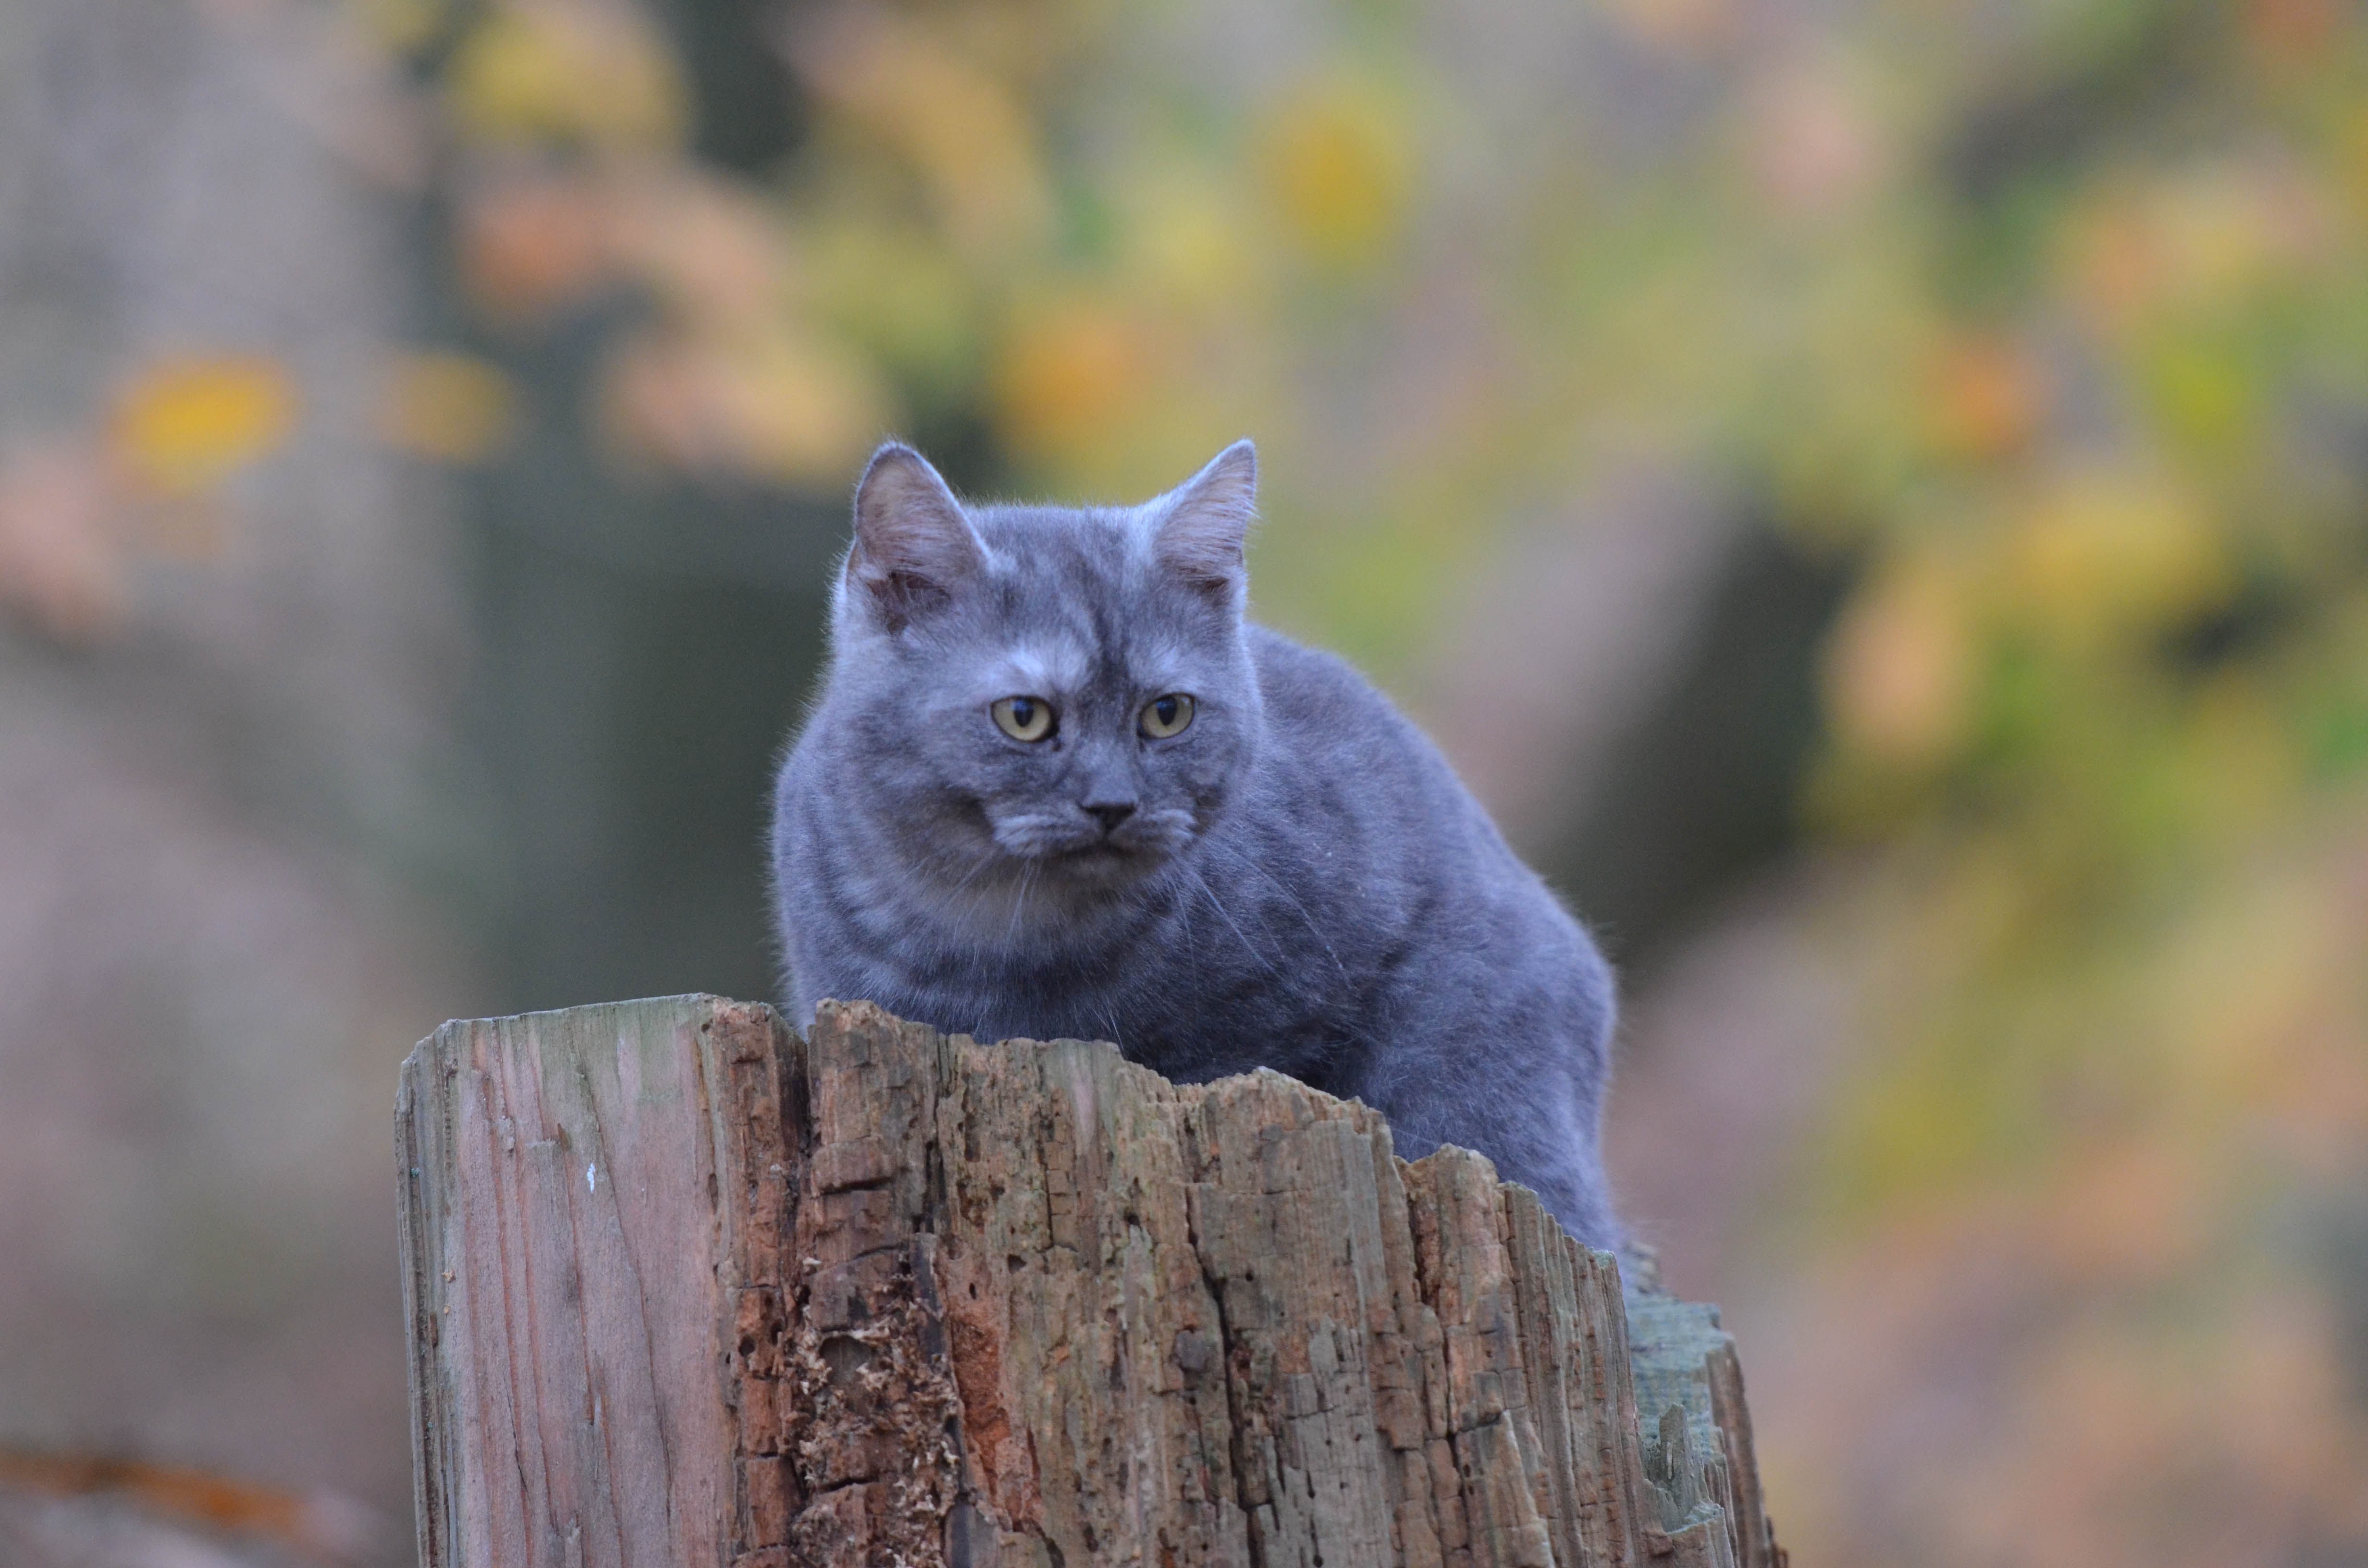
tree, nature, forest, wildlife, cat, mammal, fauna, whiskers, vertebrate, lynx, bobcat, young cat, wild cat, small to medium sized cats, cat like mammal